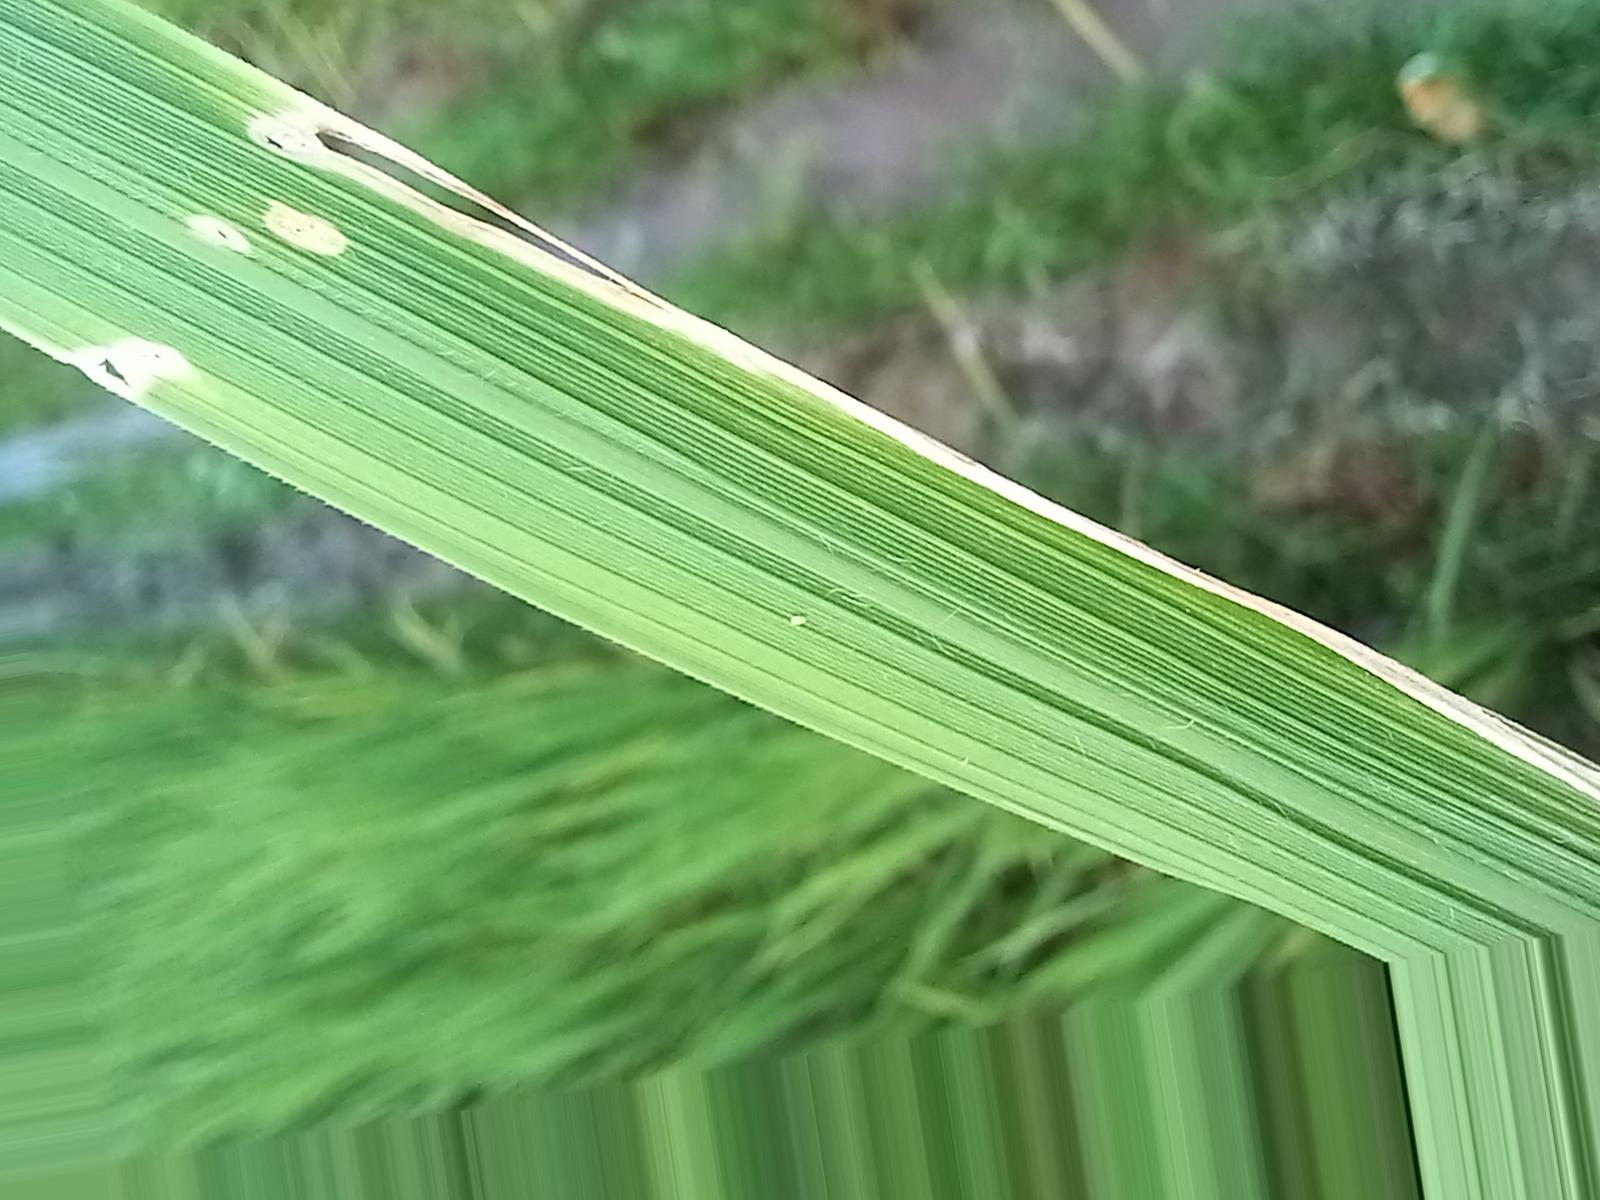
Nhãn: Sâu gai ( Hispa )